James Birrell

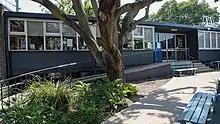
Annerley Library, 2016

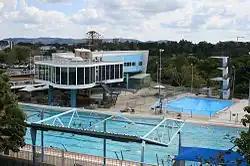
Centenary Pool Complex, 2008

In 1956 as Brisbane City Council Architect Birrell designed the Chermside and Annerley Libraries, Centenary Pool Complex at Spring Hill as well as numerous public amenities. In 1957 his design proposal for the Centenary Pool complex was successful with construction finishing in 1959. Architecture and Arts magazine named the building as one of the top ten buildings within Australia.